Fredrik Stang Lund

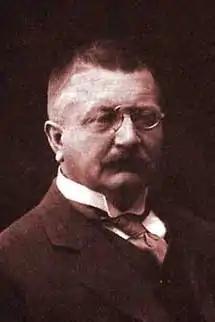
Fredrik Stang Lund.

Fredrik Stang Lund (17 November 1859 – 13 June 1922) was a Norwegian politician for the Liberal Party.